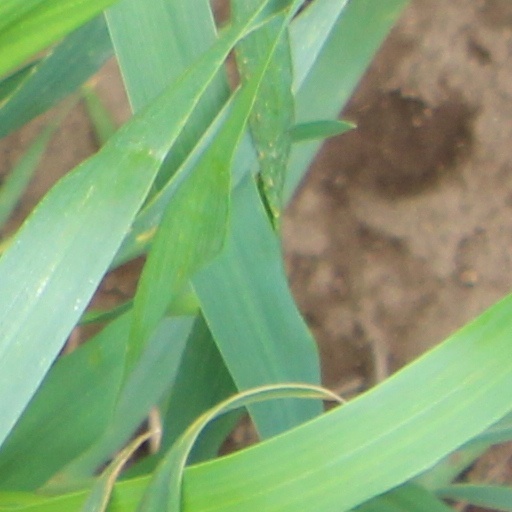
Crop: wheat